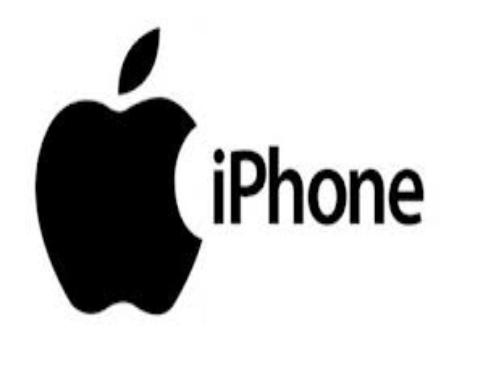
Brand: iPhone-1
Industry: Electronic